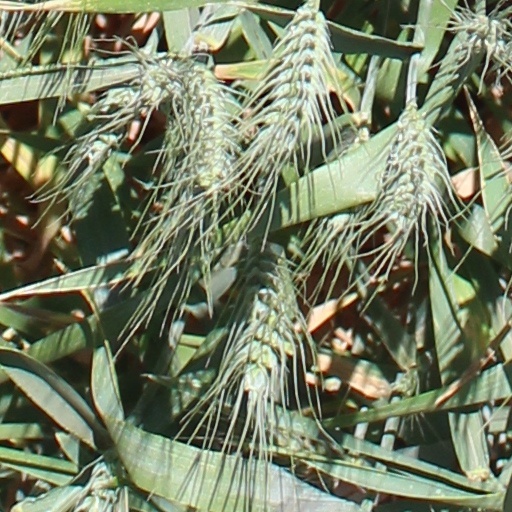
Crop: wheat